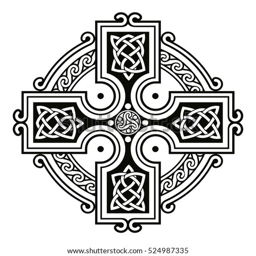
national ornament in the shape of a cross .